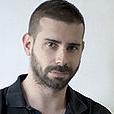
Age: 36